Climate change in Oklahoma

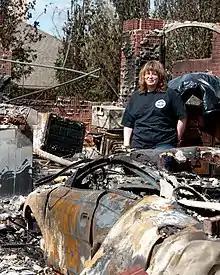
Burned-down house after wildfire, Midwest City, 2009

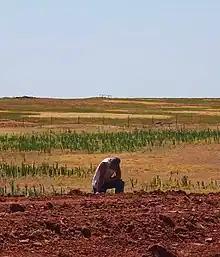
Parched ground, 2011

In 2015, surveys identified Woodward County, Oklahoma as one of the most climate skeptical counties in the United States.